Politics of Scotland

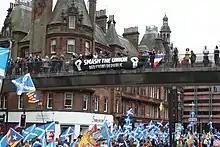
A pro-independence rally in Scotland in 2018

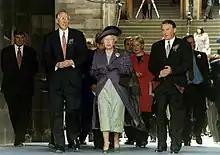
Dewar (left) with Queen Elizabeth II and Presiding Officer David Steel (right) at the opening of the Scottish Parliament, July 1999

A large debate in modern Scottish politics is over the constitutional status of Scotland. One common proposal is for the independence of Scotland from the UK; this would mean Scotland would once again become a sovereign state. There was an independence referendum in 2014 in which Scottish residents voted to remain within the United Kingdom, however this debate has been reignited due to the Brexit process, with the Scottish Government calling for a second independence referendum. This position is supported by the SNP and Scottish Greens, among other groupings. Independence advocates propose that independence would resolve a democratic deficit for Scottish voters and allow Scotland to rejoin the EU. Opponents argue that Scotland would be worse off economically after independence.